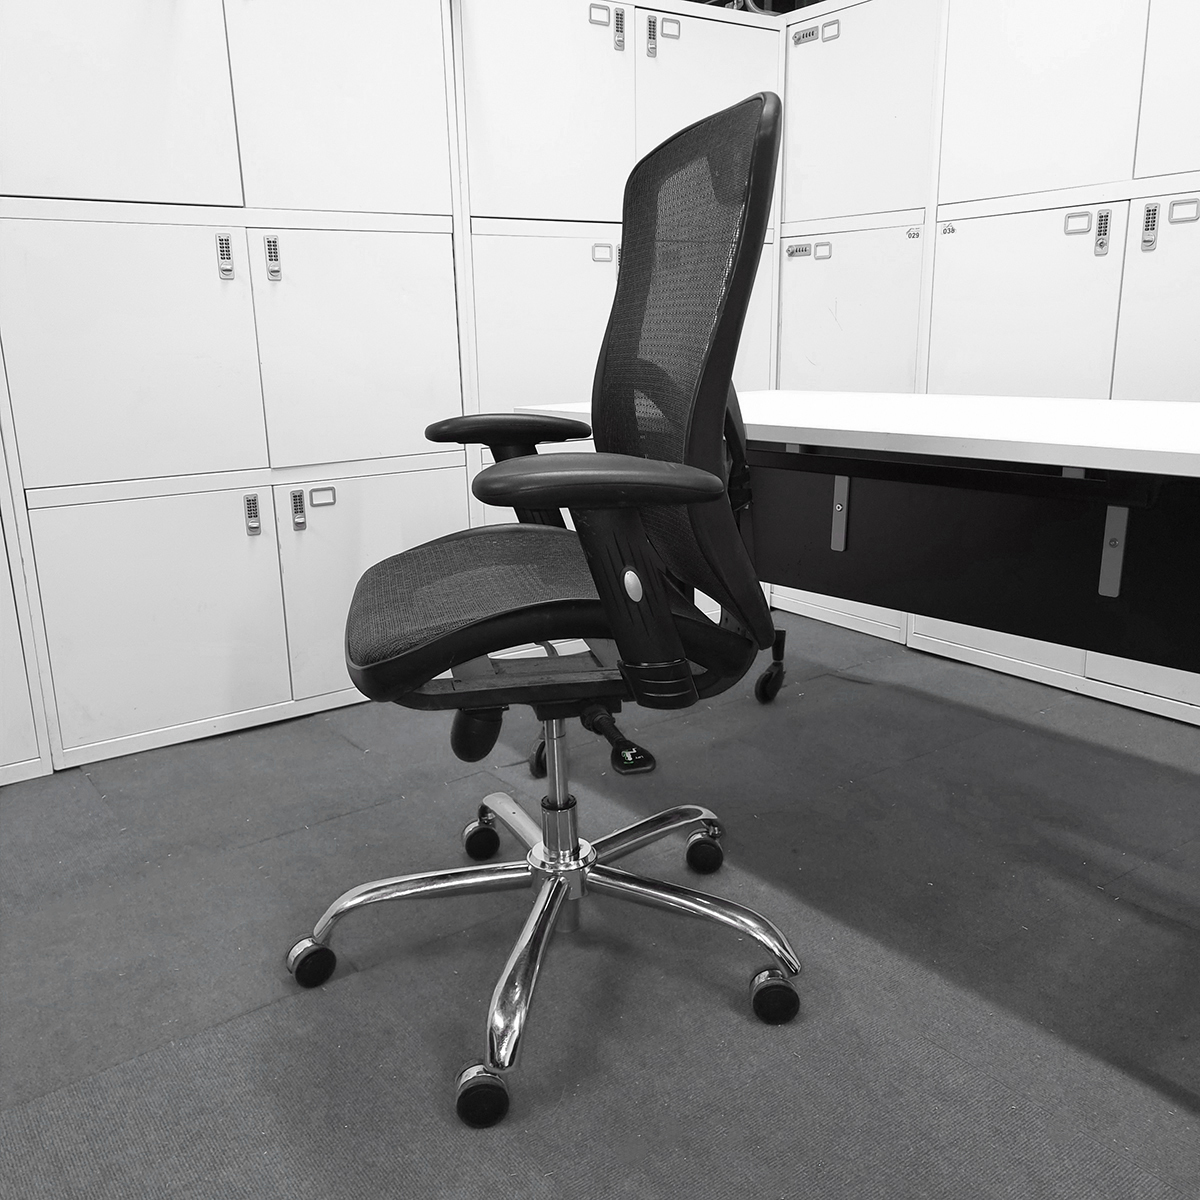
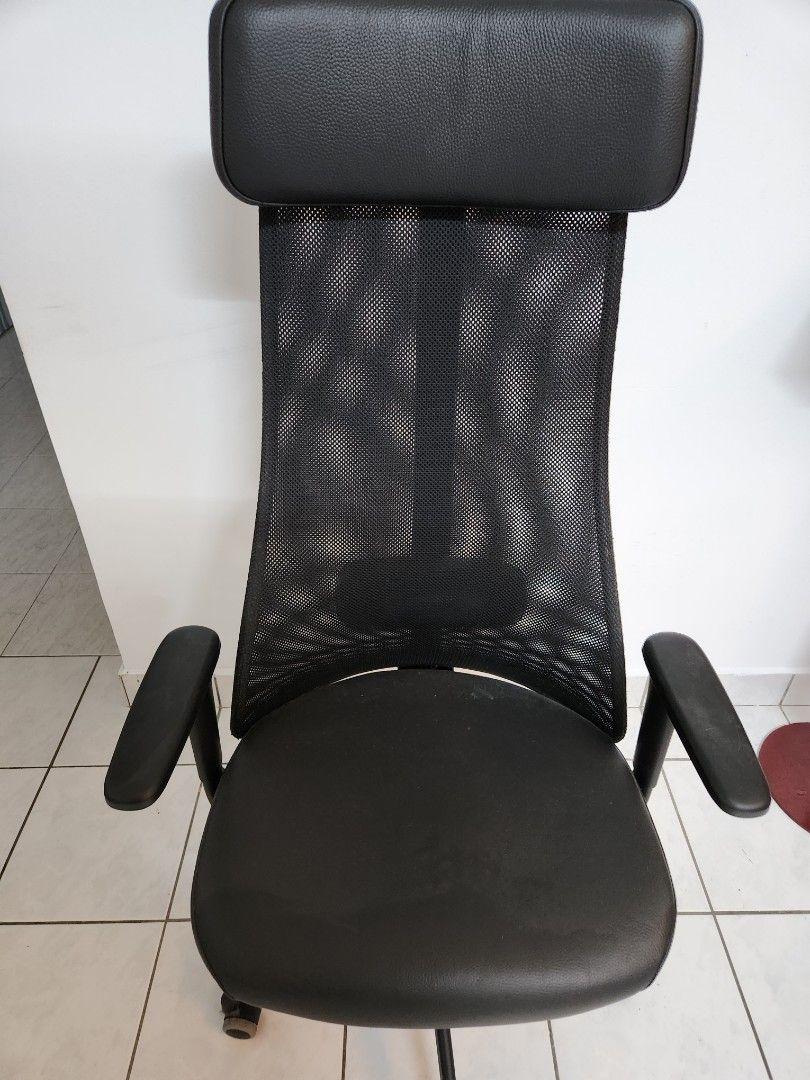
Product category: items_chair
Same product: no